FEP Sports

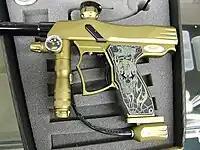
Quest marker

FEP is a medium-sized manufacturer of paintball products, thus most FEP products are geared for a specific market. The Quest paintball marker is FEP's main product and has been the basis for the company. The Quest marker was designed to compete with similar markers of the era, including the Dye DM4, Smart Parts Shocker SFT, and others. Quest markers originally sold for $925 (factory direct) but the price was reduced to $700 as the marker gained popularity over the next few months.